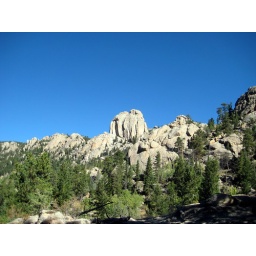
A popular destination for mountain climbers, it was beautiful against the blue sky the morning we went.